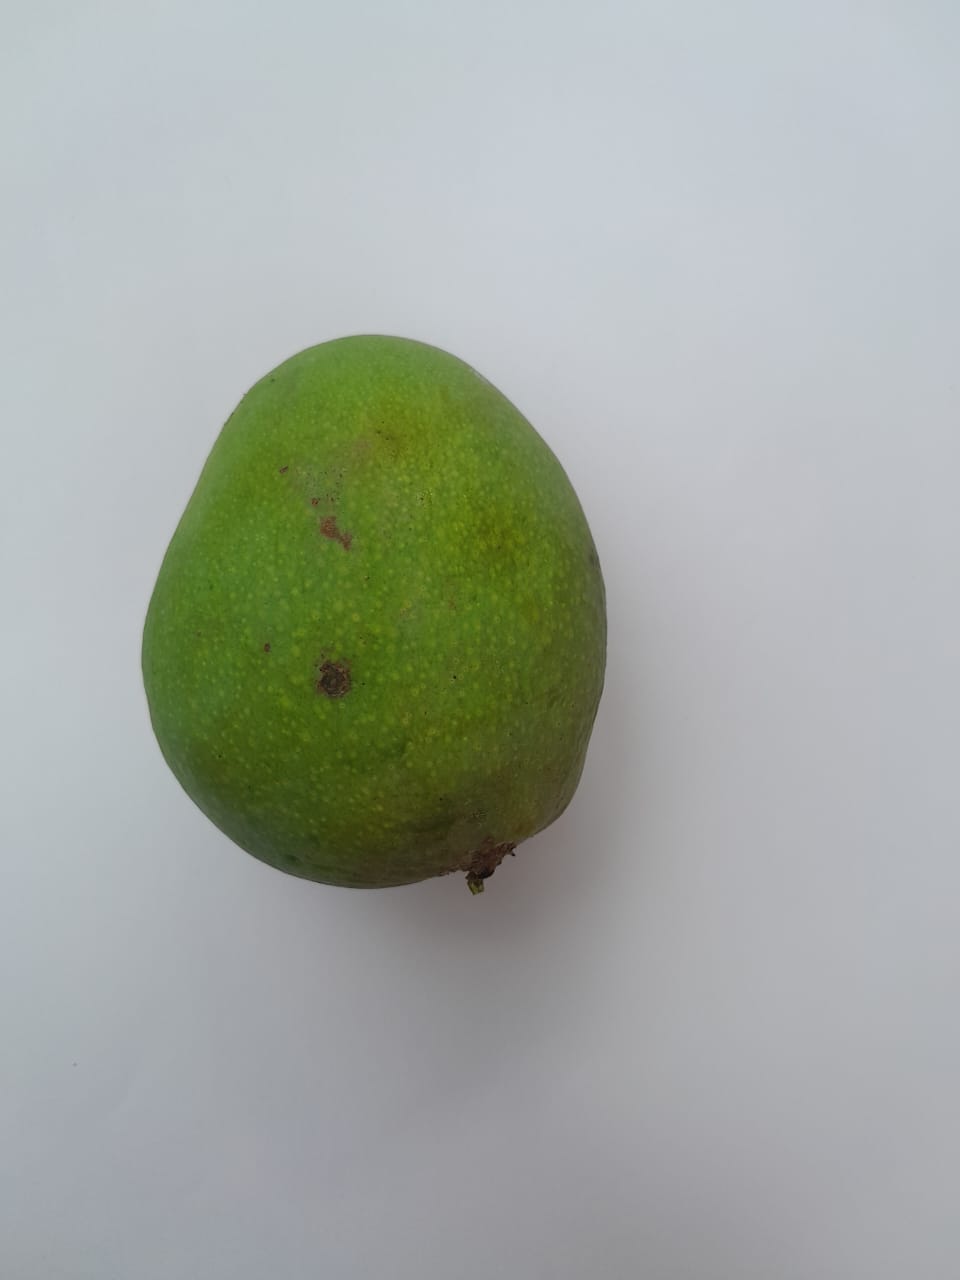
Mango variety: Himsagar